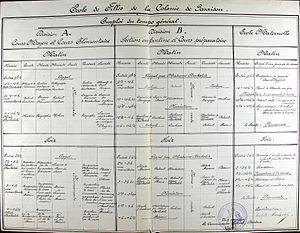
Emploi du temps de l’école des filles (1915)
Le camp d'internement de Garaison est un camp d'internement français situé sur la commune de Monléon-Magnoac dans le département des Hautes-Pyrénées qui a fonctionné durant la Première Guerre mondiale, de septembre 1914 à décembre 1919, pour interner les familles de ressortissants ennemis présents sur le territoire français. Il est installé dans le sanctuaire de Notre-Dame de Garaison.